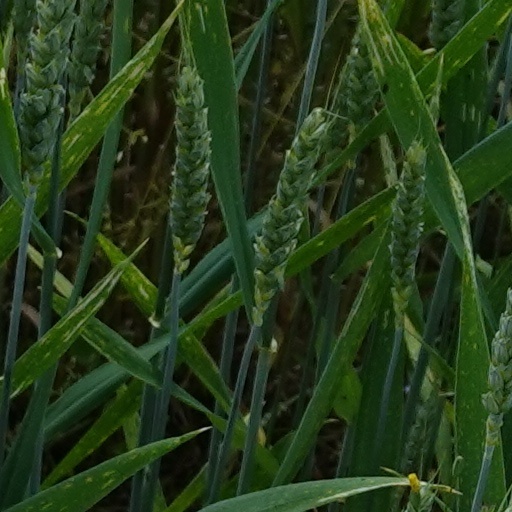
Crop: wheat